Kaifeng Jews

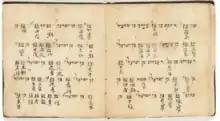
Membership list in a prayer book, in Hebrew characters (without vowel pointing) and Chinese characters, circa 17th century

The Kaifeng Jewish community's isolation from other Jewish communities and marriages with Han Chinese and Islamic Chinese resulted in a decreased emphasis on Jewish identity and tradition. With some Kaifeng families, Muslim men did marry their Jewish women, while Muslim women did not marry the Jews. In 1849, an observer who had contact with the Kaifeng Jewish community noted that "the Jews are quite Chinese in appearance." The Taiping Rebellion of the 1850s led to the dispersal of the community, but it later returned to Kaifeng. To avoid the threat of becoming defunct, the Kaifeng community dispatched members to Shanghai in order to seek help from Sephardic European Jewish merchants active there. The funds that were collected to this end were diverted to assist an influx of Russian Jews fleeing pogroms.